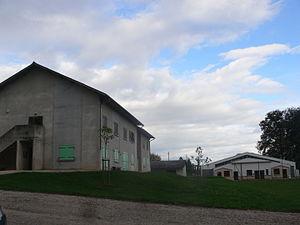
Saint-André-le-Gaz - MFR Le Chalet
Saint-André-le-Gaz est une commune française située dans le département de l'Isère en région Auvergne-Rhône-Alpes.